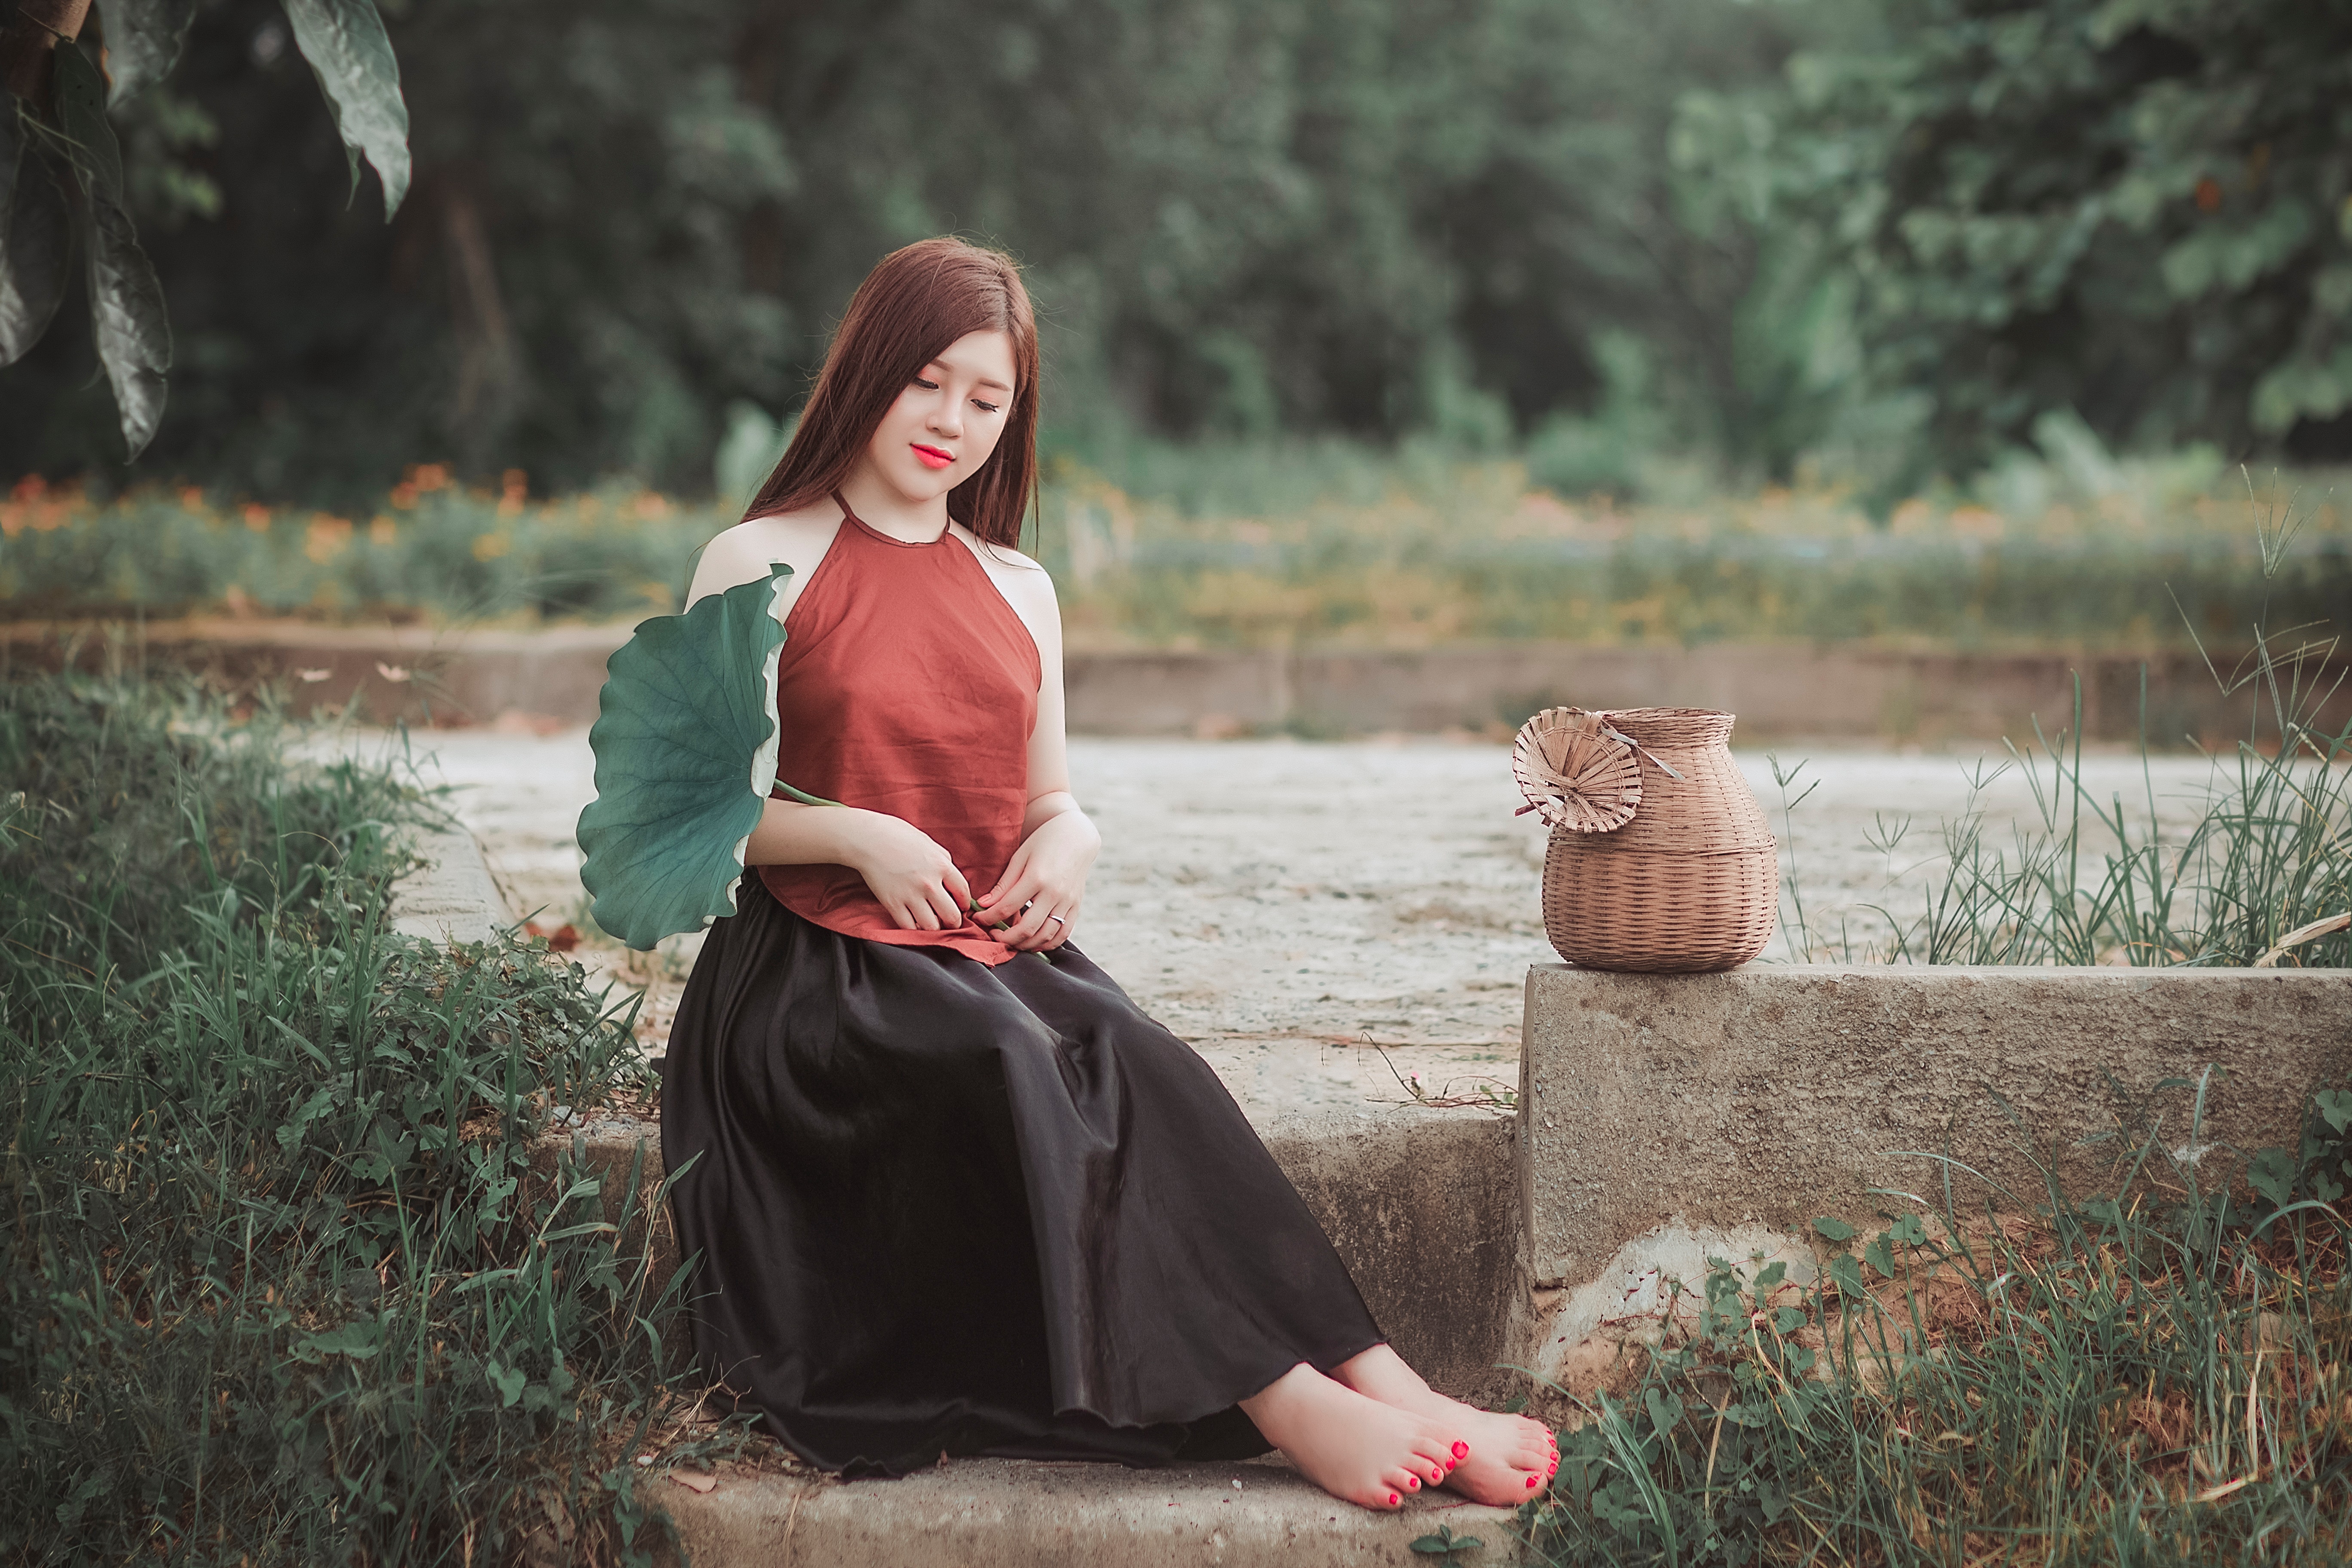
People in nature, photograph, nature, beauty, skin, fashion, sitting, dress, tree, photography, brown hair, long hair, eye, photo shoot, spring, bank, leg, forest, sunlight, fawn, model, portrait, portrait photography, vintage clothing, style, flash photography